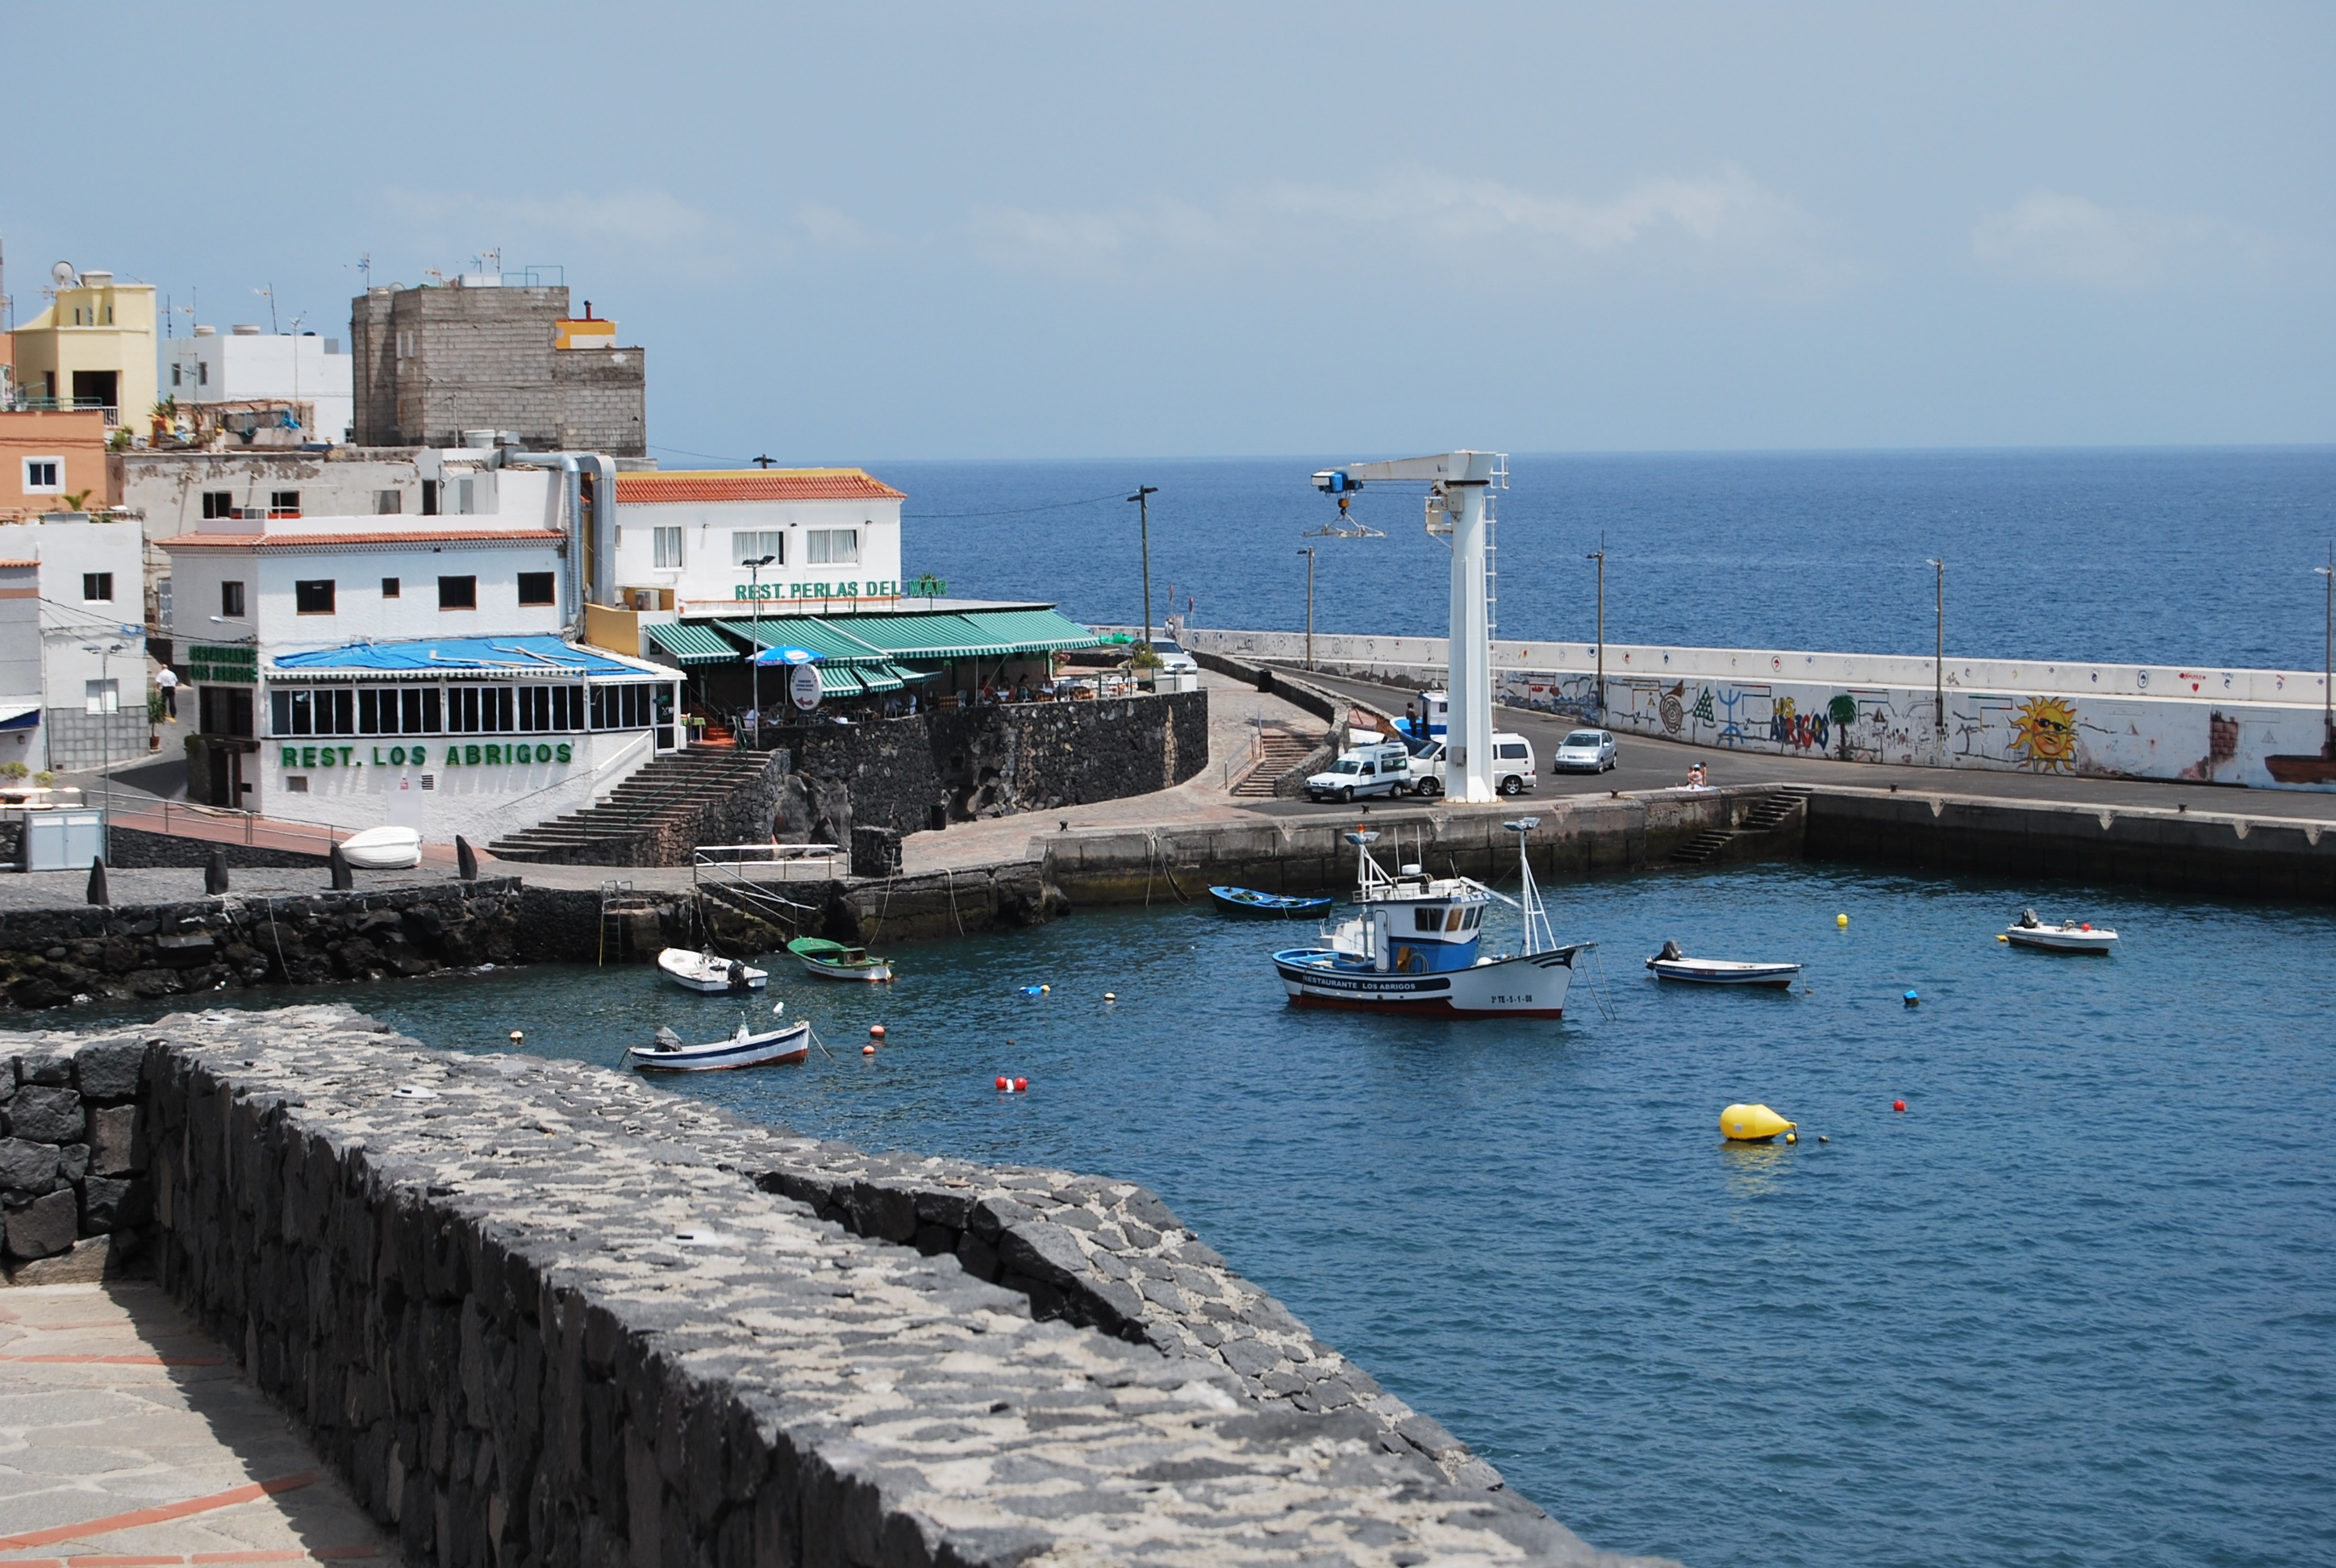
sea, coast, ocean, dock, pier, vacation, vehicle, bay, harbor, marina, port, ferry, infrastructure, tenerife, passenger ship, fishing village, los abrigos